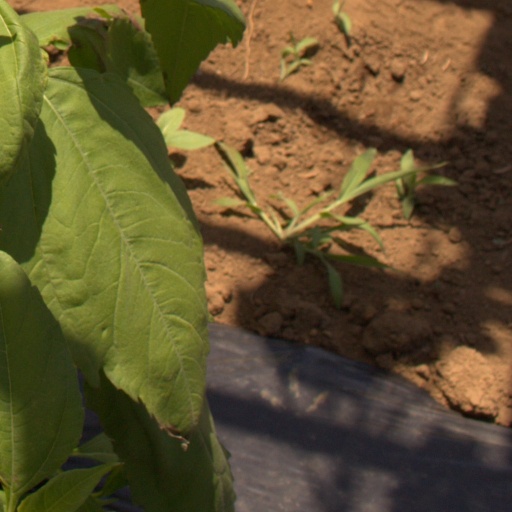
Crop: Jerusalem artichoke